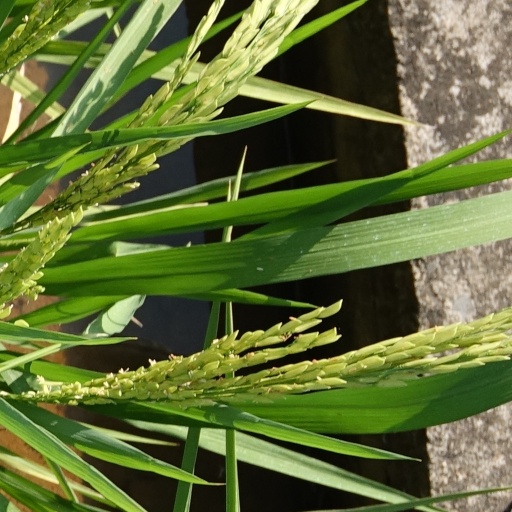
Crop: rice